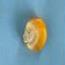
Maize quality: Good